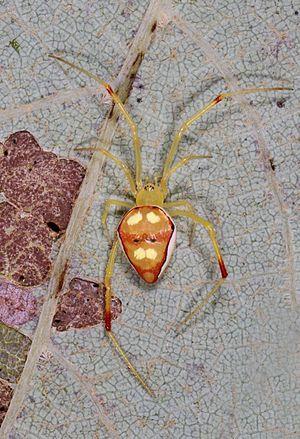
Spintharus est un genre d'araignées aranéomorphes de la famille des Theridiidae.